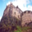
Label: castle